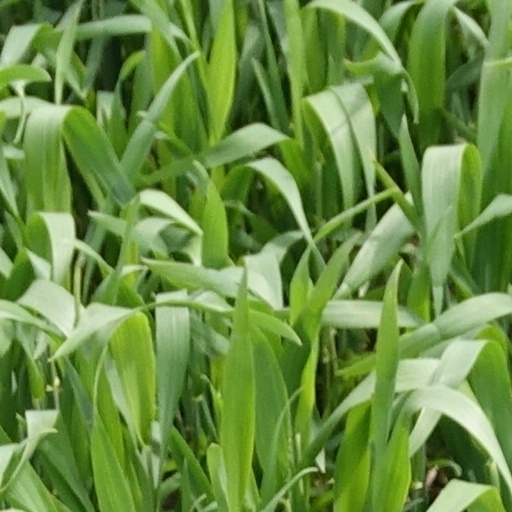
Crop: wheat